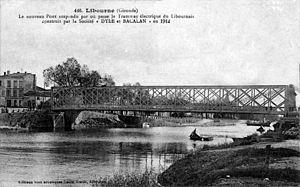
Le nouveau pont métallique, à côté de l'ancien pont suspendu, construit en 1912 pour la ligne de tramway de Saint-André-de-Cubzac à Libourne et à Puisseguin.
La Société de Travaux Dyle et Bacalan est créée en 1879 pour réaliser des véhicules ferroviaires, de la construction navale et aéronautique, ainsi que des travaux publics. Elle disparaît en 1928, rachetée par les Ateliers et Chantiers Maritimes du Sud-Ouest pour former les Ateliers et Chantiers Maritimes du Sud-Ouest et de Bacalan Réunis. La construction ferroviaire est récupérée par la Société Dyba et la construction aéronautique par la Société aérienne bordelaise.
Les Tramways électriques du Libournais ont fonctionné dans le département de la Gironde entre 1913 et 1949. Le réseau comprenant 2 lignes construites à voie métrique.